Richard Lloyd (died 1761)

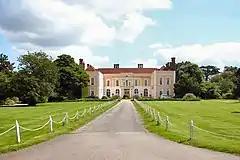
Hintlesham Hall, Suffolk

Sir Richard Lloyd (bapt. 31 May 1697 – 1761), of Hintlesham Hall, Suffolk, was an English solicitor-general and Member of Parliament.